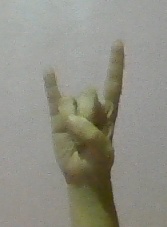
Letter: la